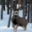
Label: deer